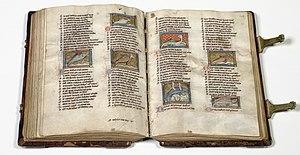
Jacques van Maerlant, en néerlandais Jacob van Maerlant, est un écrivain flamand d'expression moyen-néerlandaise, considéré comme l'un des pères de la littérature néerlandaise. Il est l'un des auteurs néerlandais les plus prolifiques - 230 000 vers - du Moyen Âge, dont les principales œuvres sont des adaptations du français et du latin.